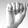
ASL letter: A